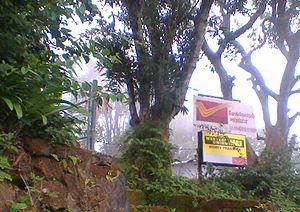
Le Department of Posts, dont le nom commercial est India Post, est un système postal gouvernemental en Inde, généralement simplement appelé « la poste ». La distribution postale proprement dite n'est qu'une partie du DoP, lequel est lui-même un sous-ministère du Ministère des Communications du gouvernement de l'Inde.